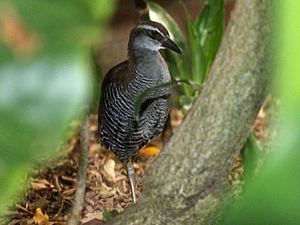
Le Râle de Guam est une espèce d'oiseaux de la famille des Rallidae.